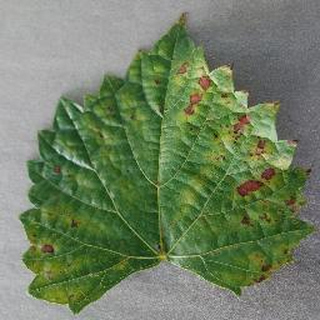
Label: grape_esca_black_measles